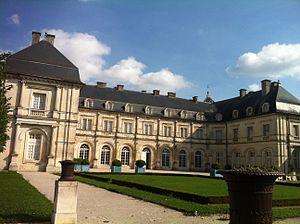
Château de Champlitte_cour d'honneur This building is indexed in the Base Mérimée, a database of architectural heritage maintained by the French Ministry of Culture,
La Haute-Saône est un département français appartenant à la région de Bourgogne-Franche-Comté. Il fait partie de la région historique et culturelle de Franche-Comté. L'Insee et La Poste lui attribuent le code 70. La ville la plus peuplée du département est Vesoul, qui est également la préfecture, tandis que la commune la plus étendue est Champlitte avec 129 km². Le département a la particularité d'avoir 5 pôles urbains que sont Vesoul, Gray, Luxeuil-les-Bains, Lure et Héricourt, tout en possédant un caractère rural permettant le développement de l'écotourisme et du cyclotourisme.